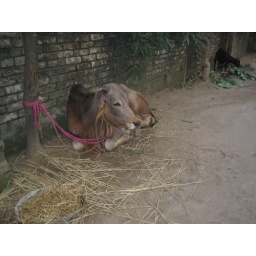
a cow and a goat appear in my apartment car park